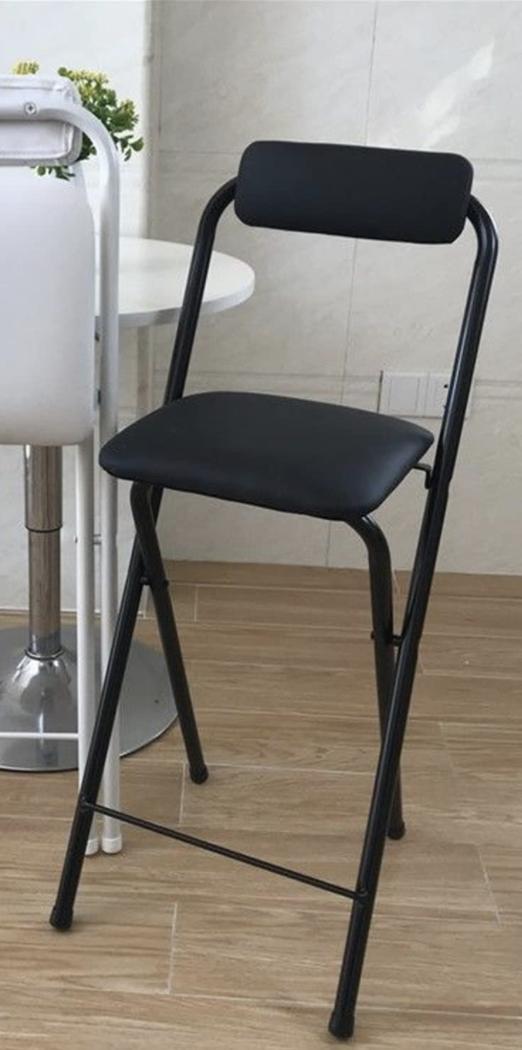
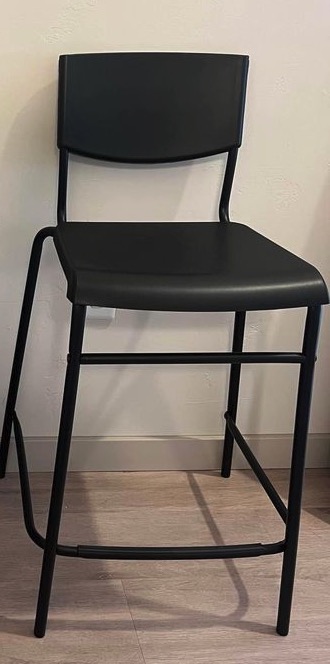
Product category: stool
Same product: no